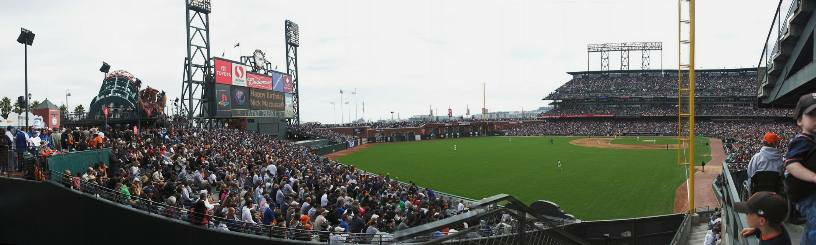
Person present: Yes